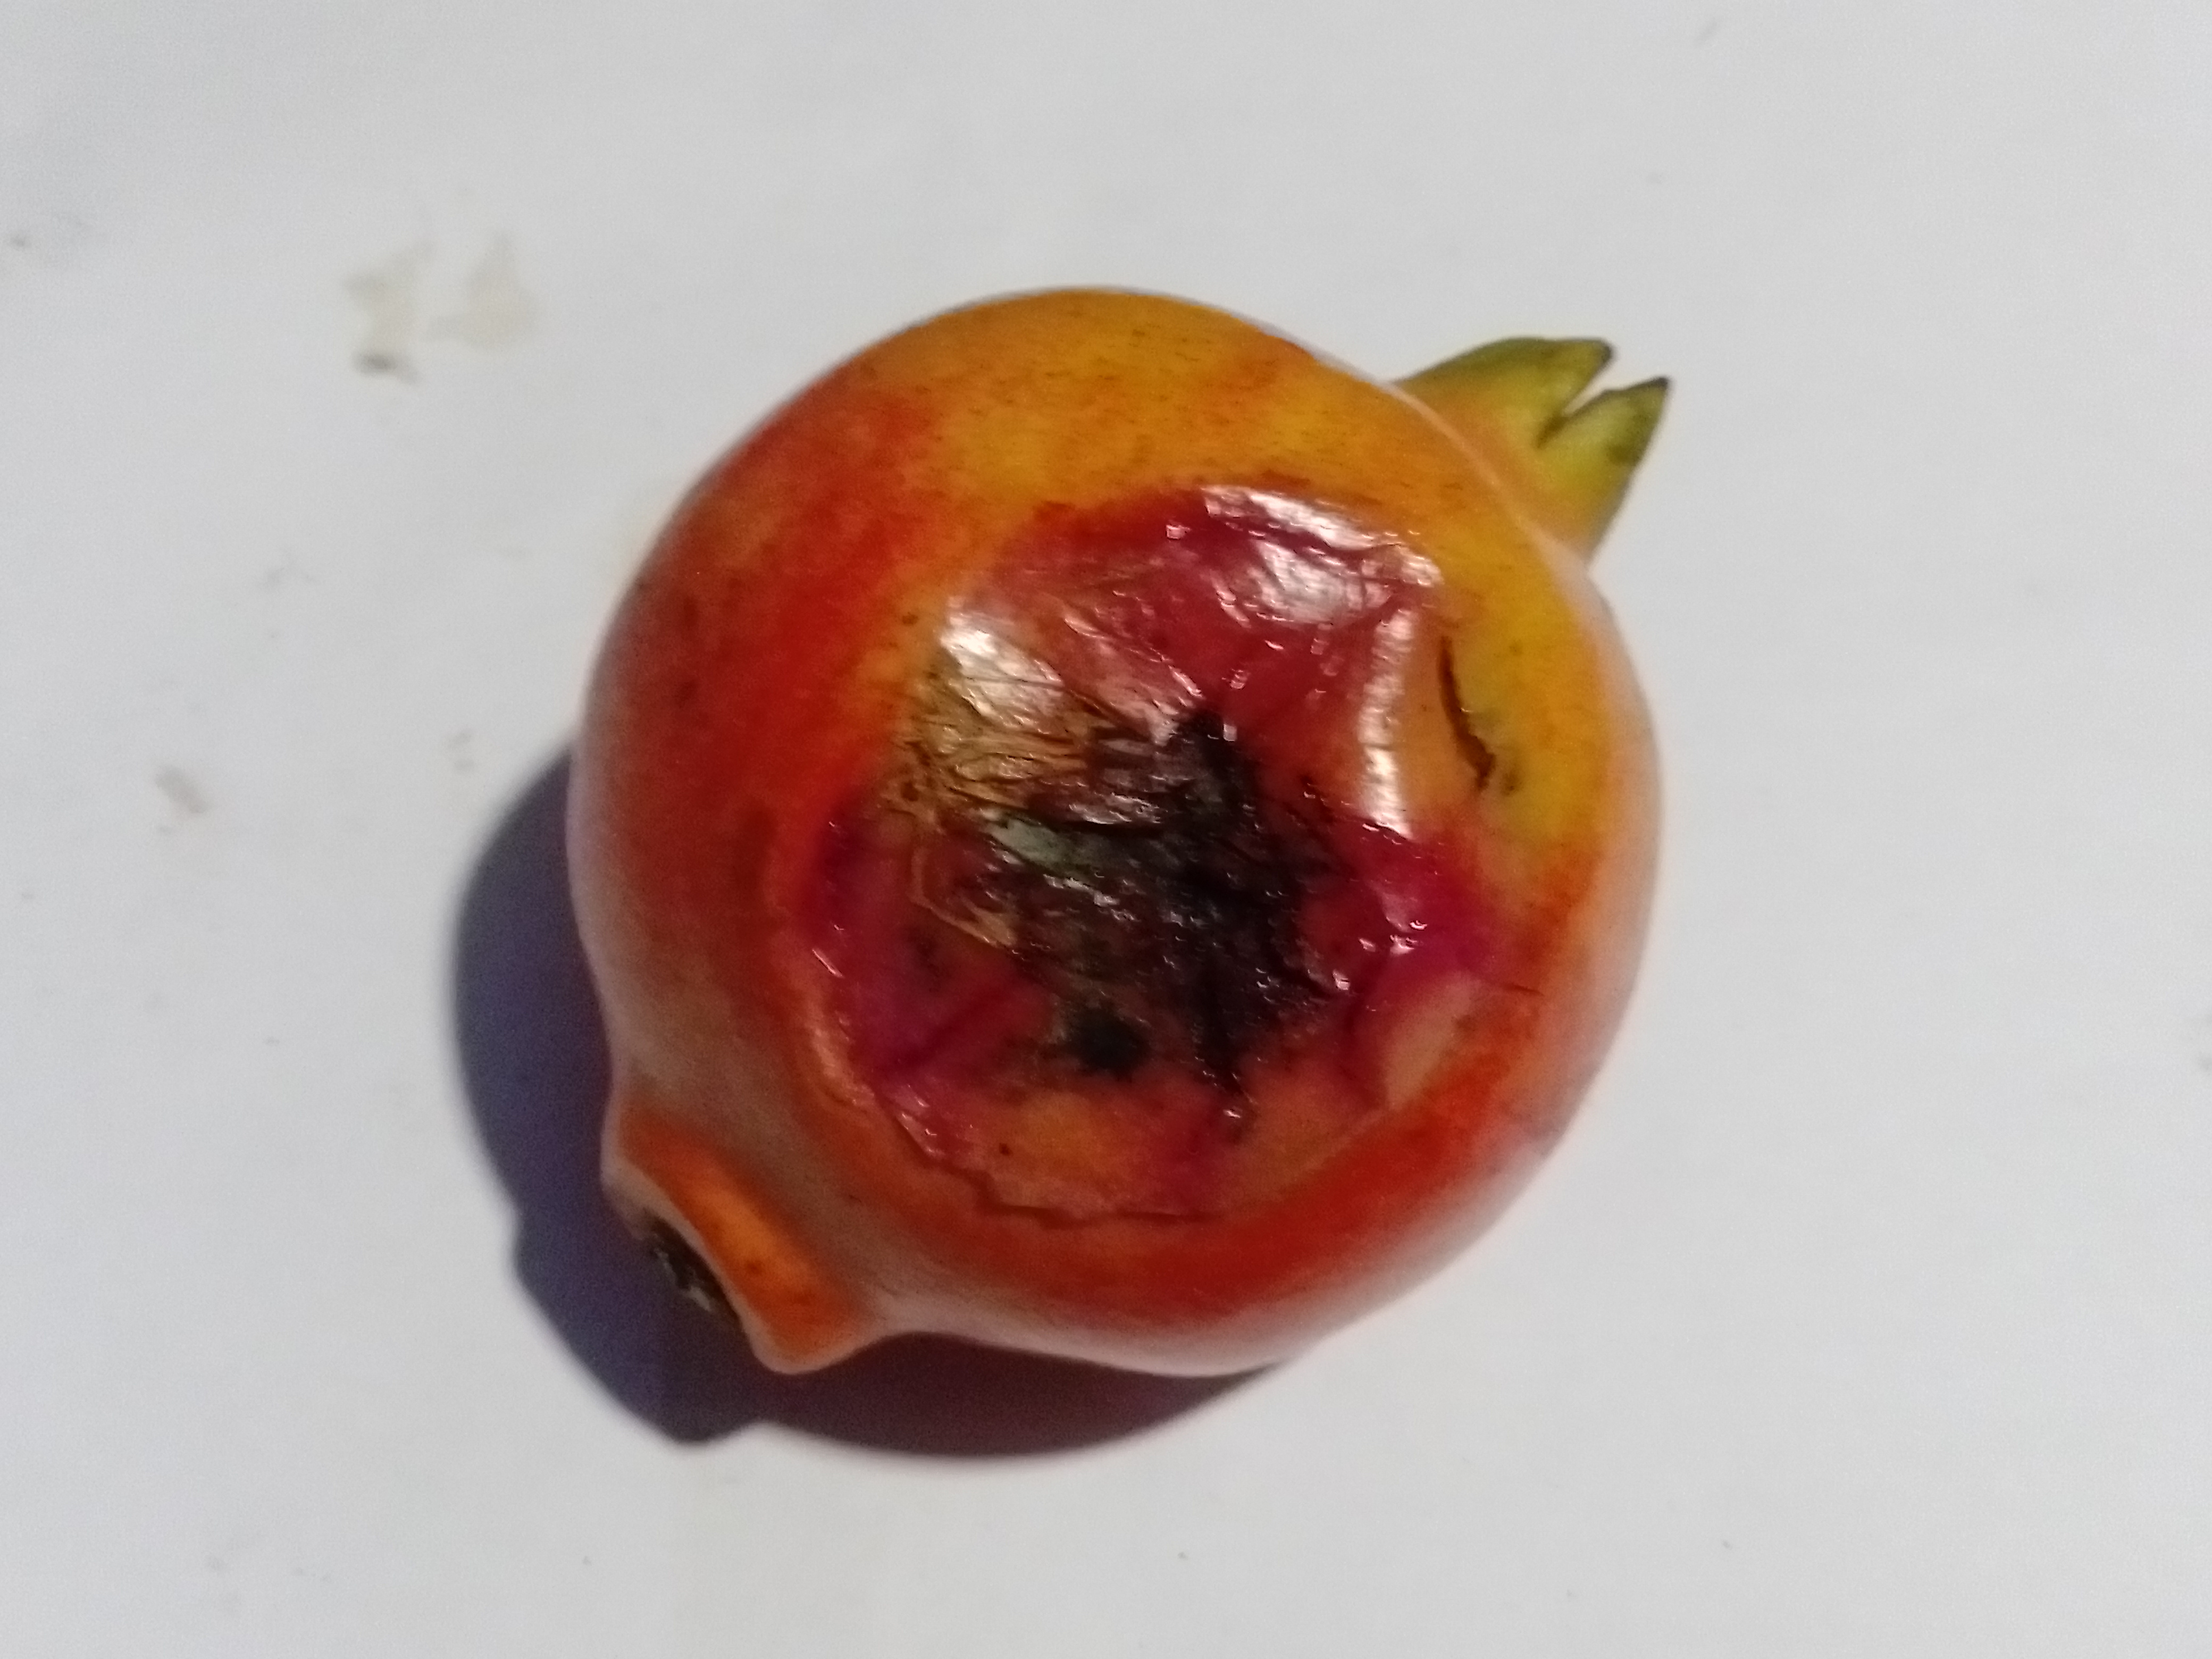
Fruit: pomegranate
Condition: rotten